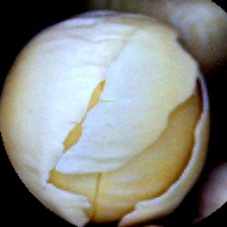
Label: Skin-damaged